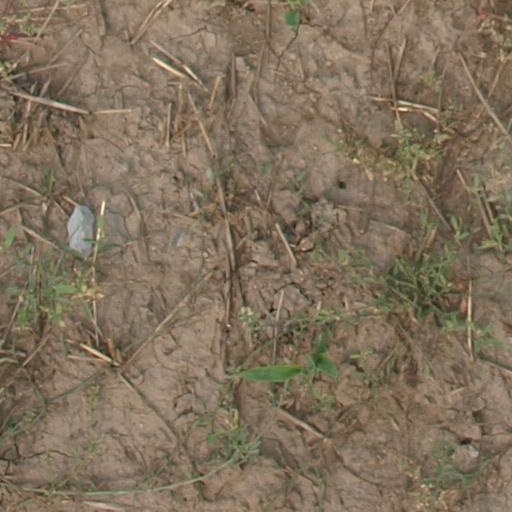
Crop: maize; corn